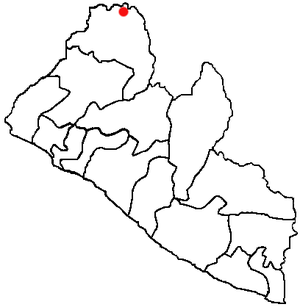
Voinjama est une ville du Liberia et la capitale du comté de Lofa.